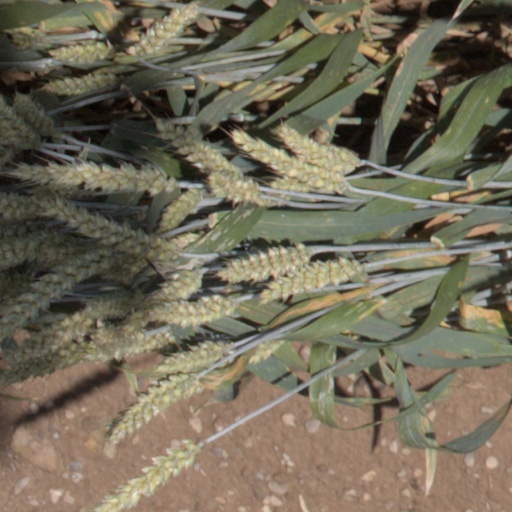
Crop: wheat